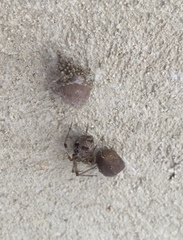
Species: Parasteatoda_tepidariorum